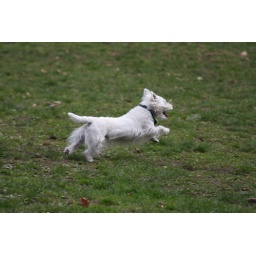
Scotty dog in the park running about